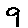
Label: 9